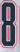
Number: 8